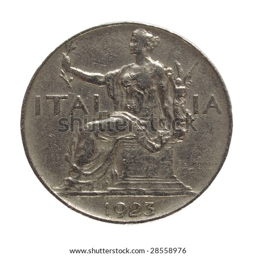
close up of a vintage coin